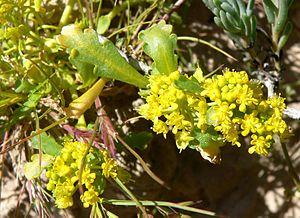
Lepidium est un des nombreux genres de la famille des Brassicaceae.
Lepidium flavum est une plante de la famille des Brassicaceae, originaire du sud-ouest des États-Unis et du nord du Mexique.